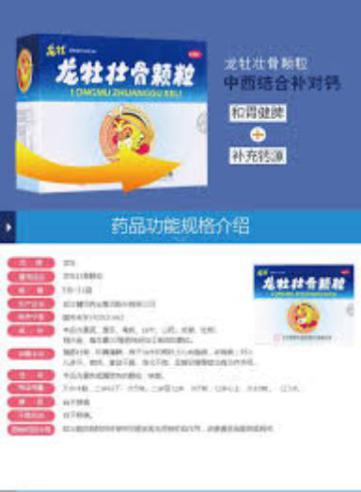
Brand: longmu-1
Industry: Medical